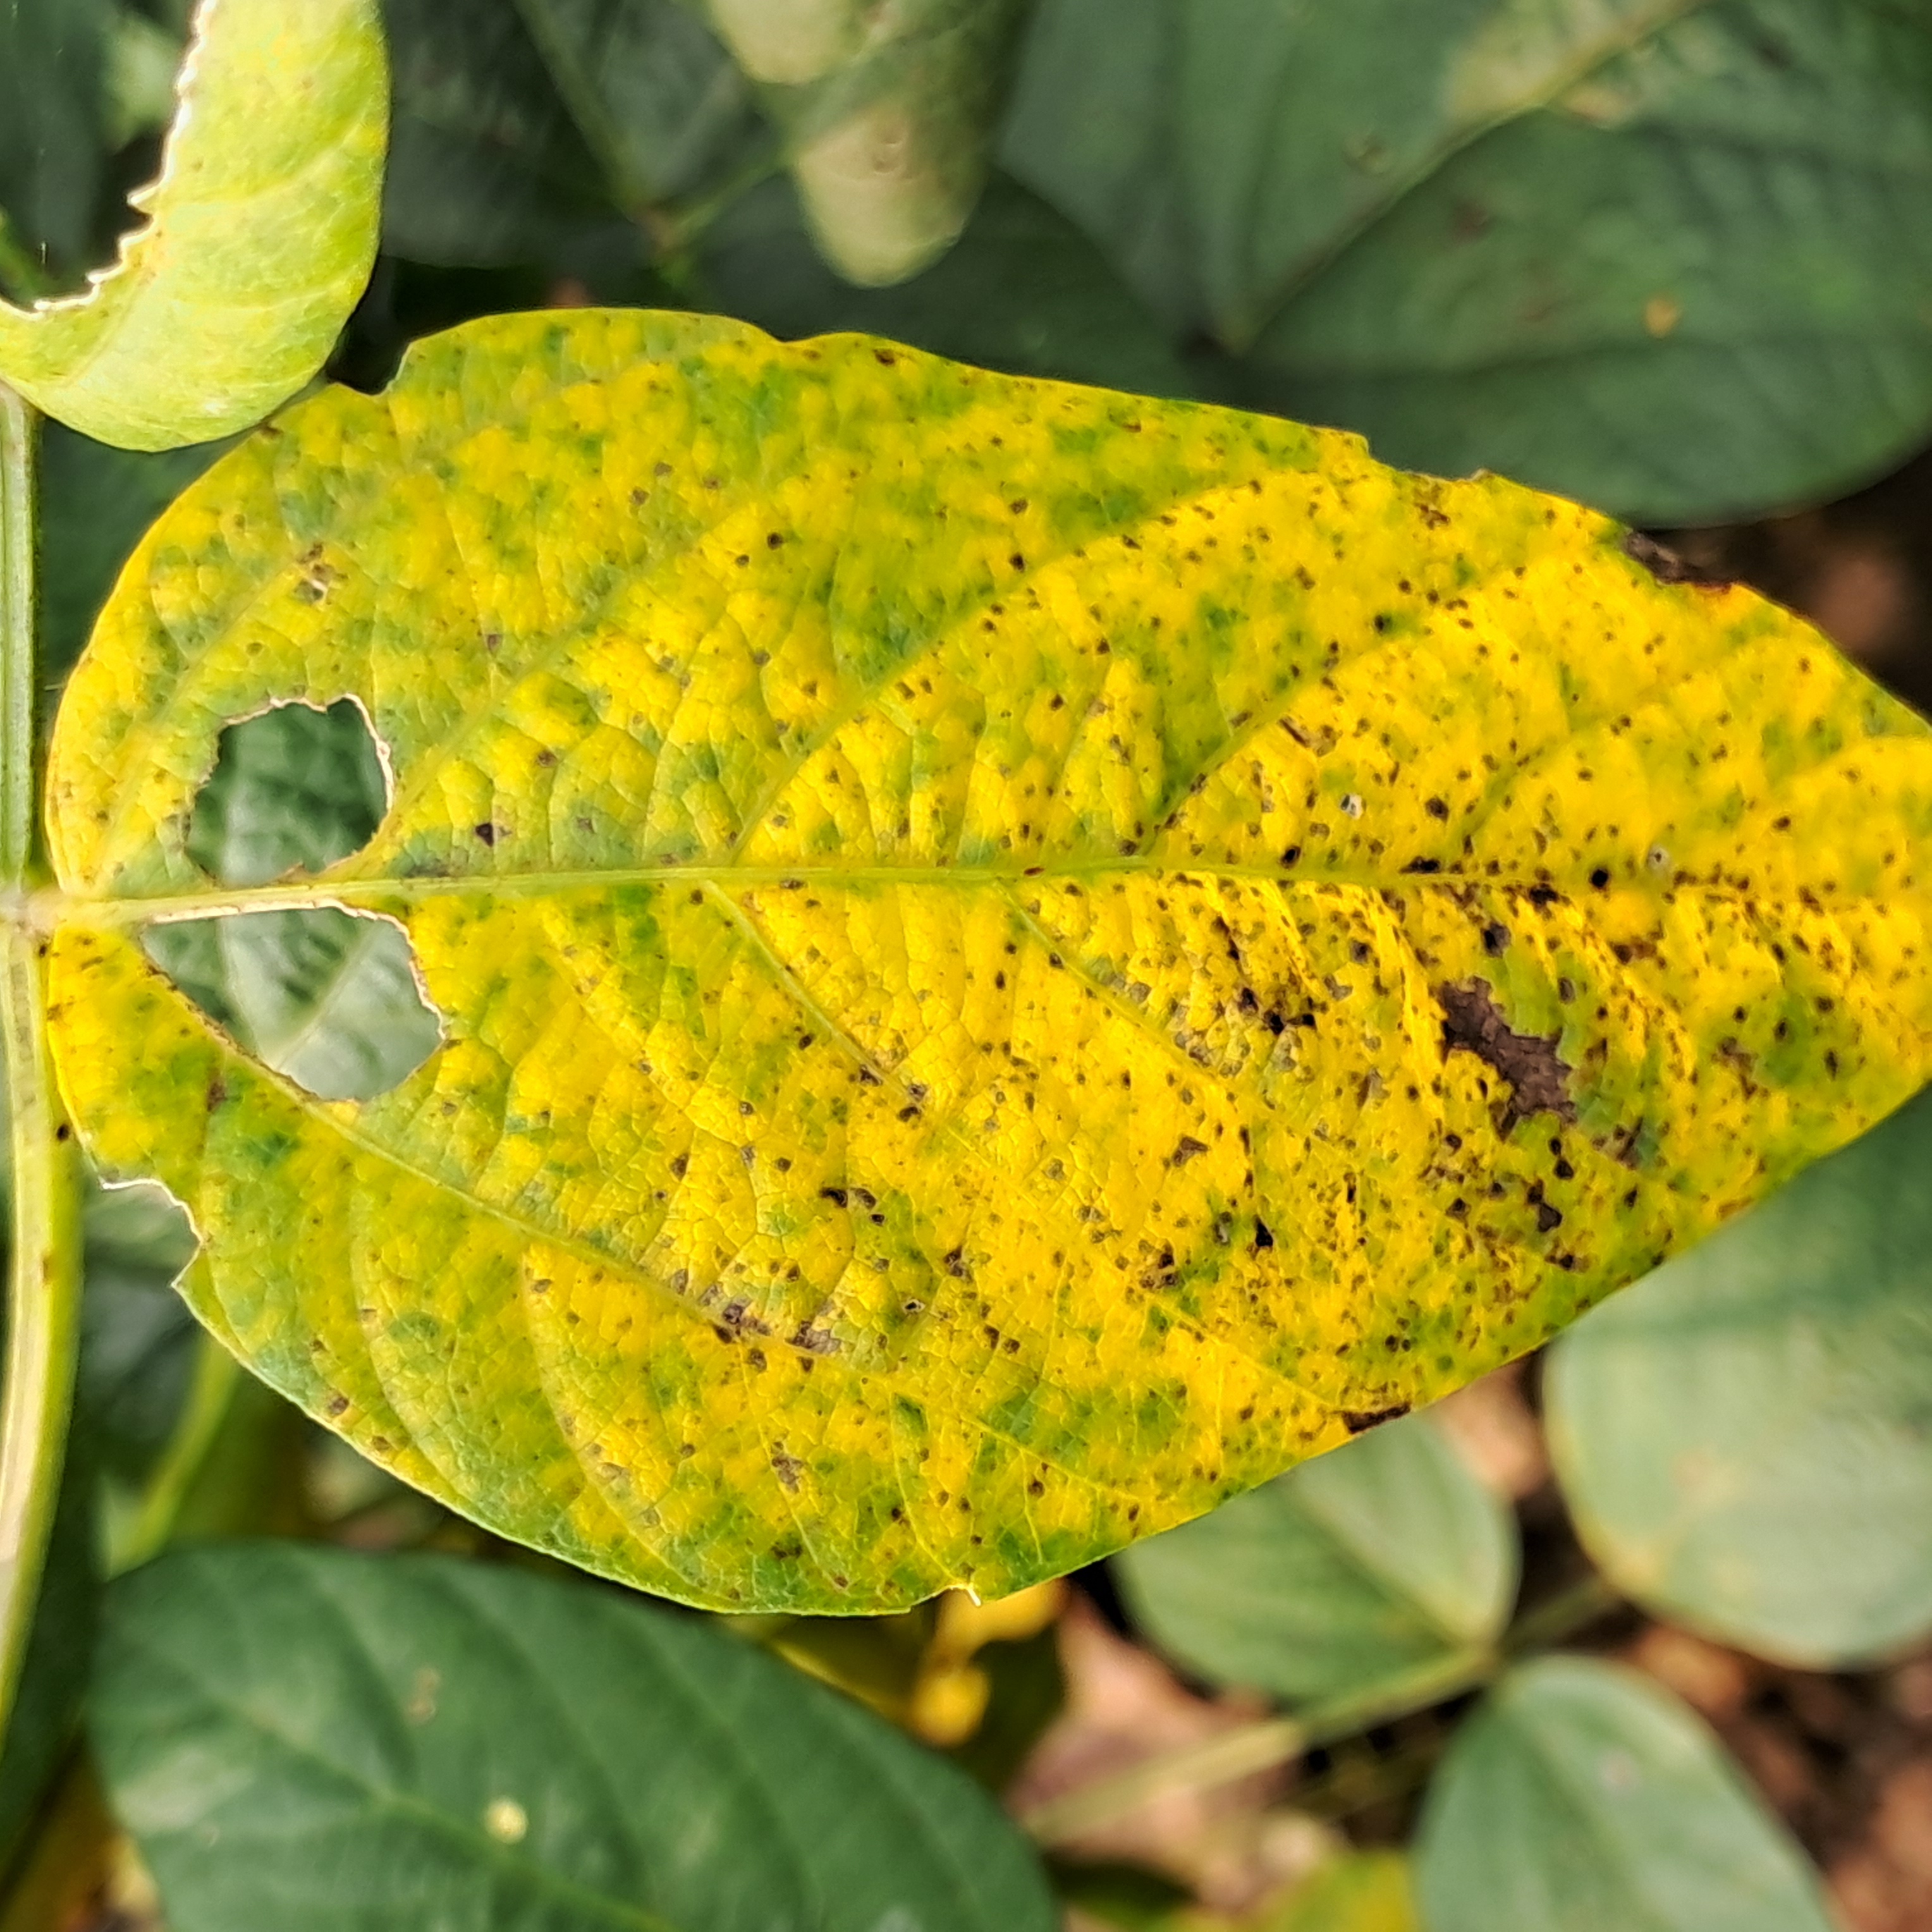
Label: Rust